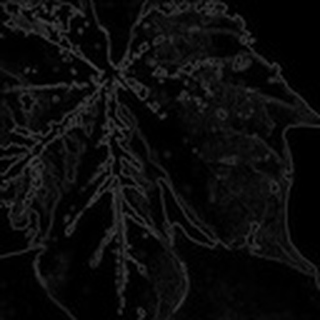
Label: cotton_bacterial_blight